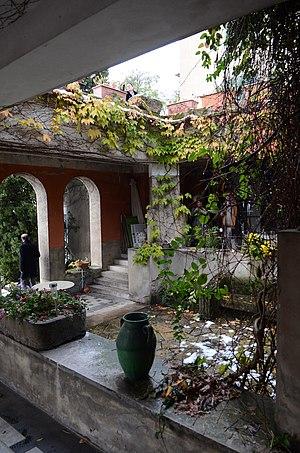
Villa Gros, construite par Tony Garnier, située route de Limonest à Saint-Didier-au-Mont-d'Or, dans le Rhône, en France.
Tony Garnier, né le 13 août 1869 à Lyon et mort le 19 janvier 1948 à Roquefort-la-Bédoule, est un architecte et urbaniste français. Nombre de ses projets sont à l’origine d’avancées considérables dans la réflexion que menaient alors les architectes sur ce qu’ils considéraient être l’architecture et l'urbanisme moderne.